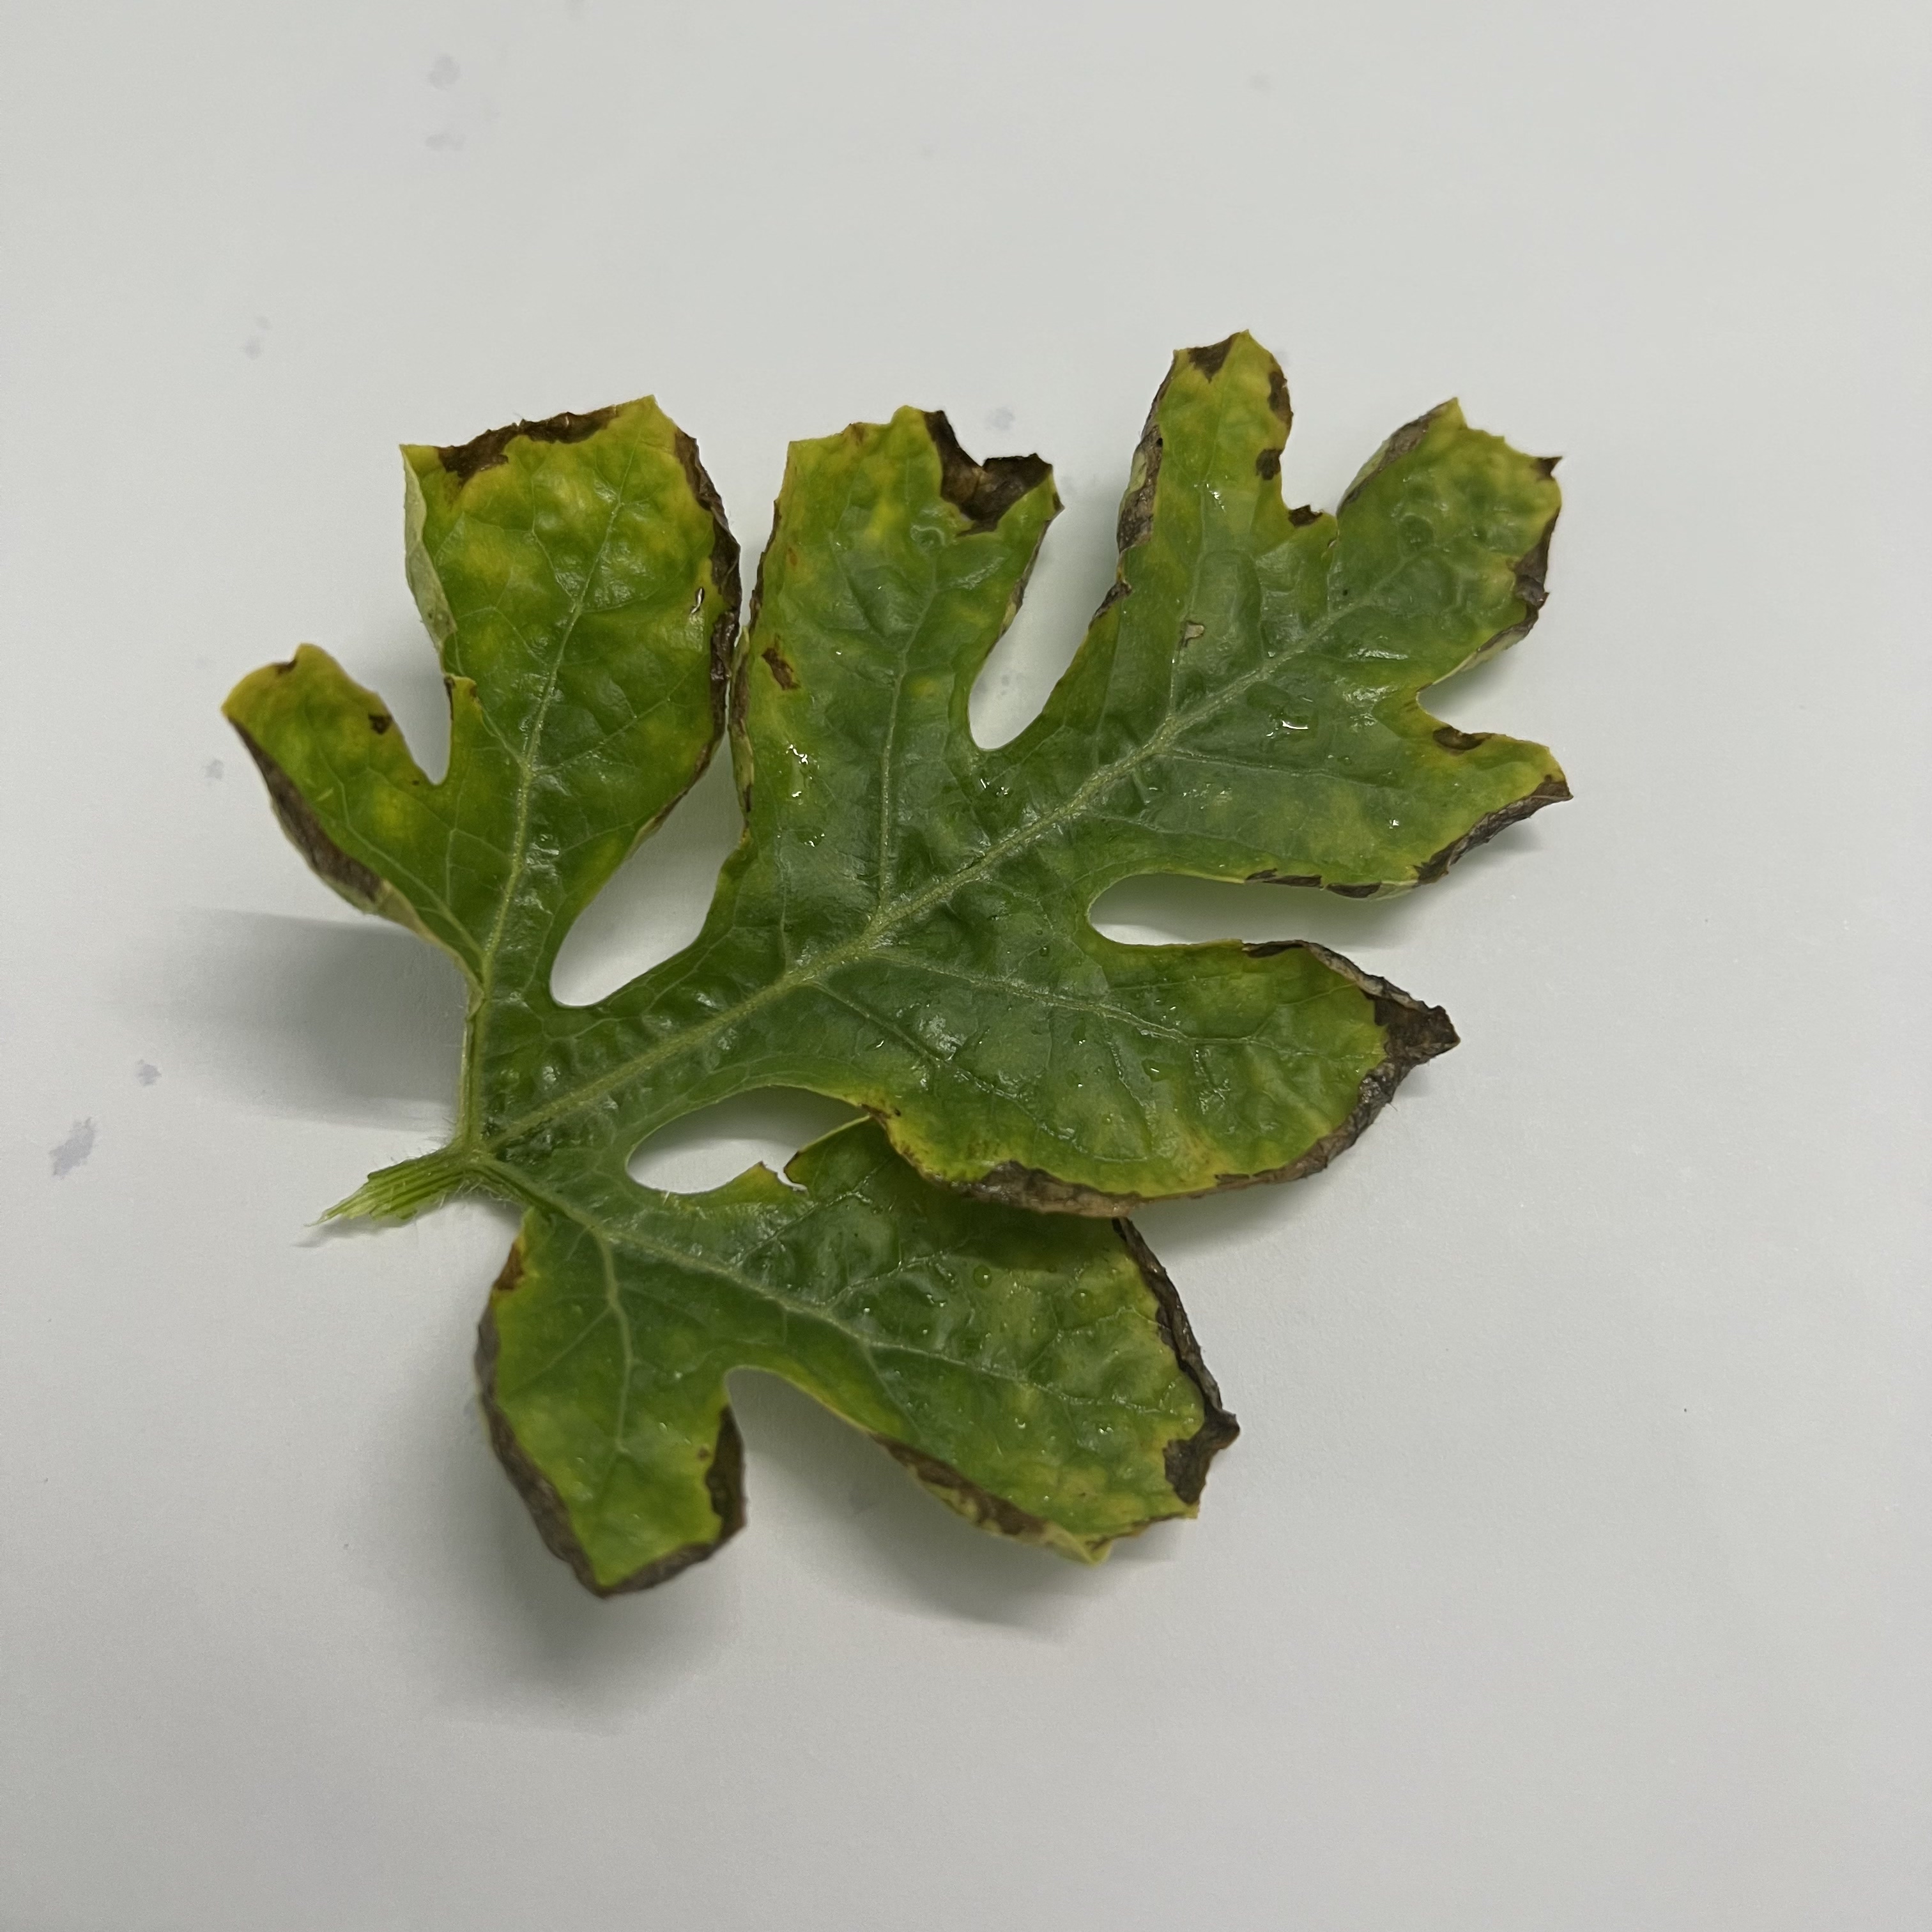
Label: Downy_Mildew